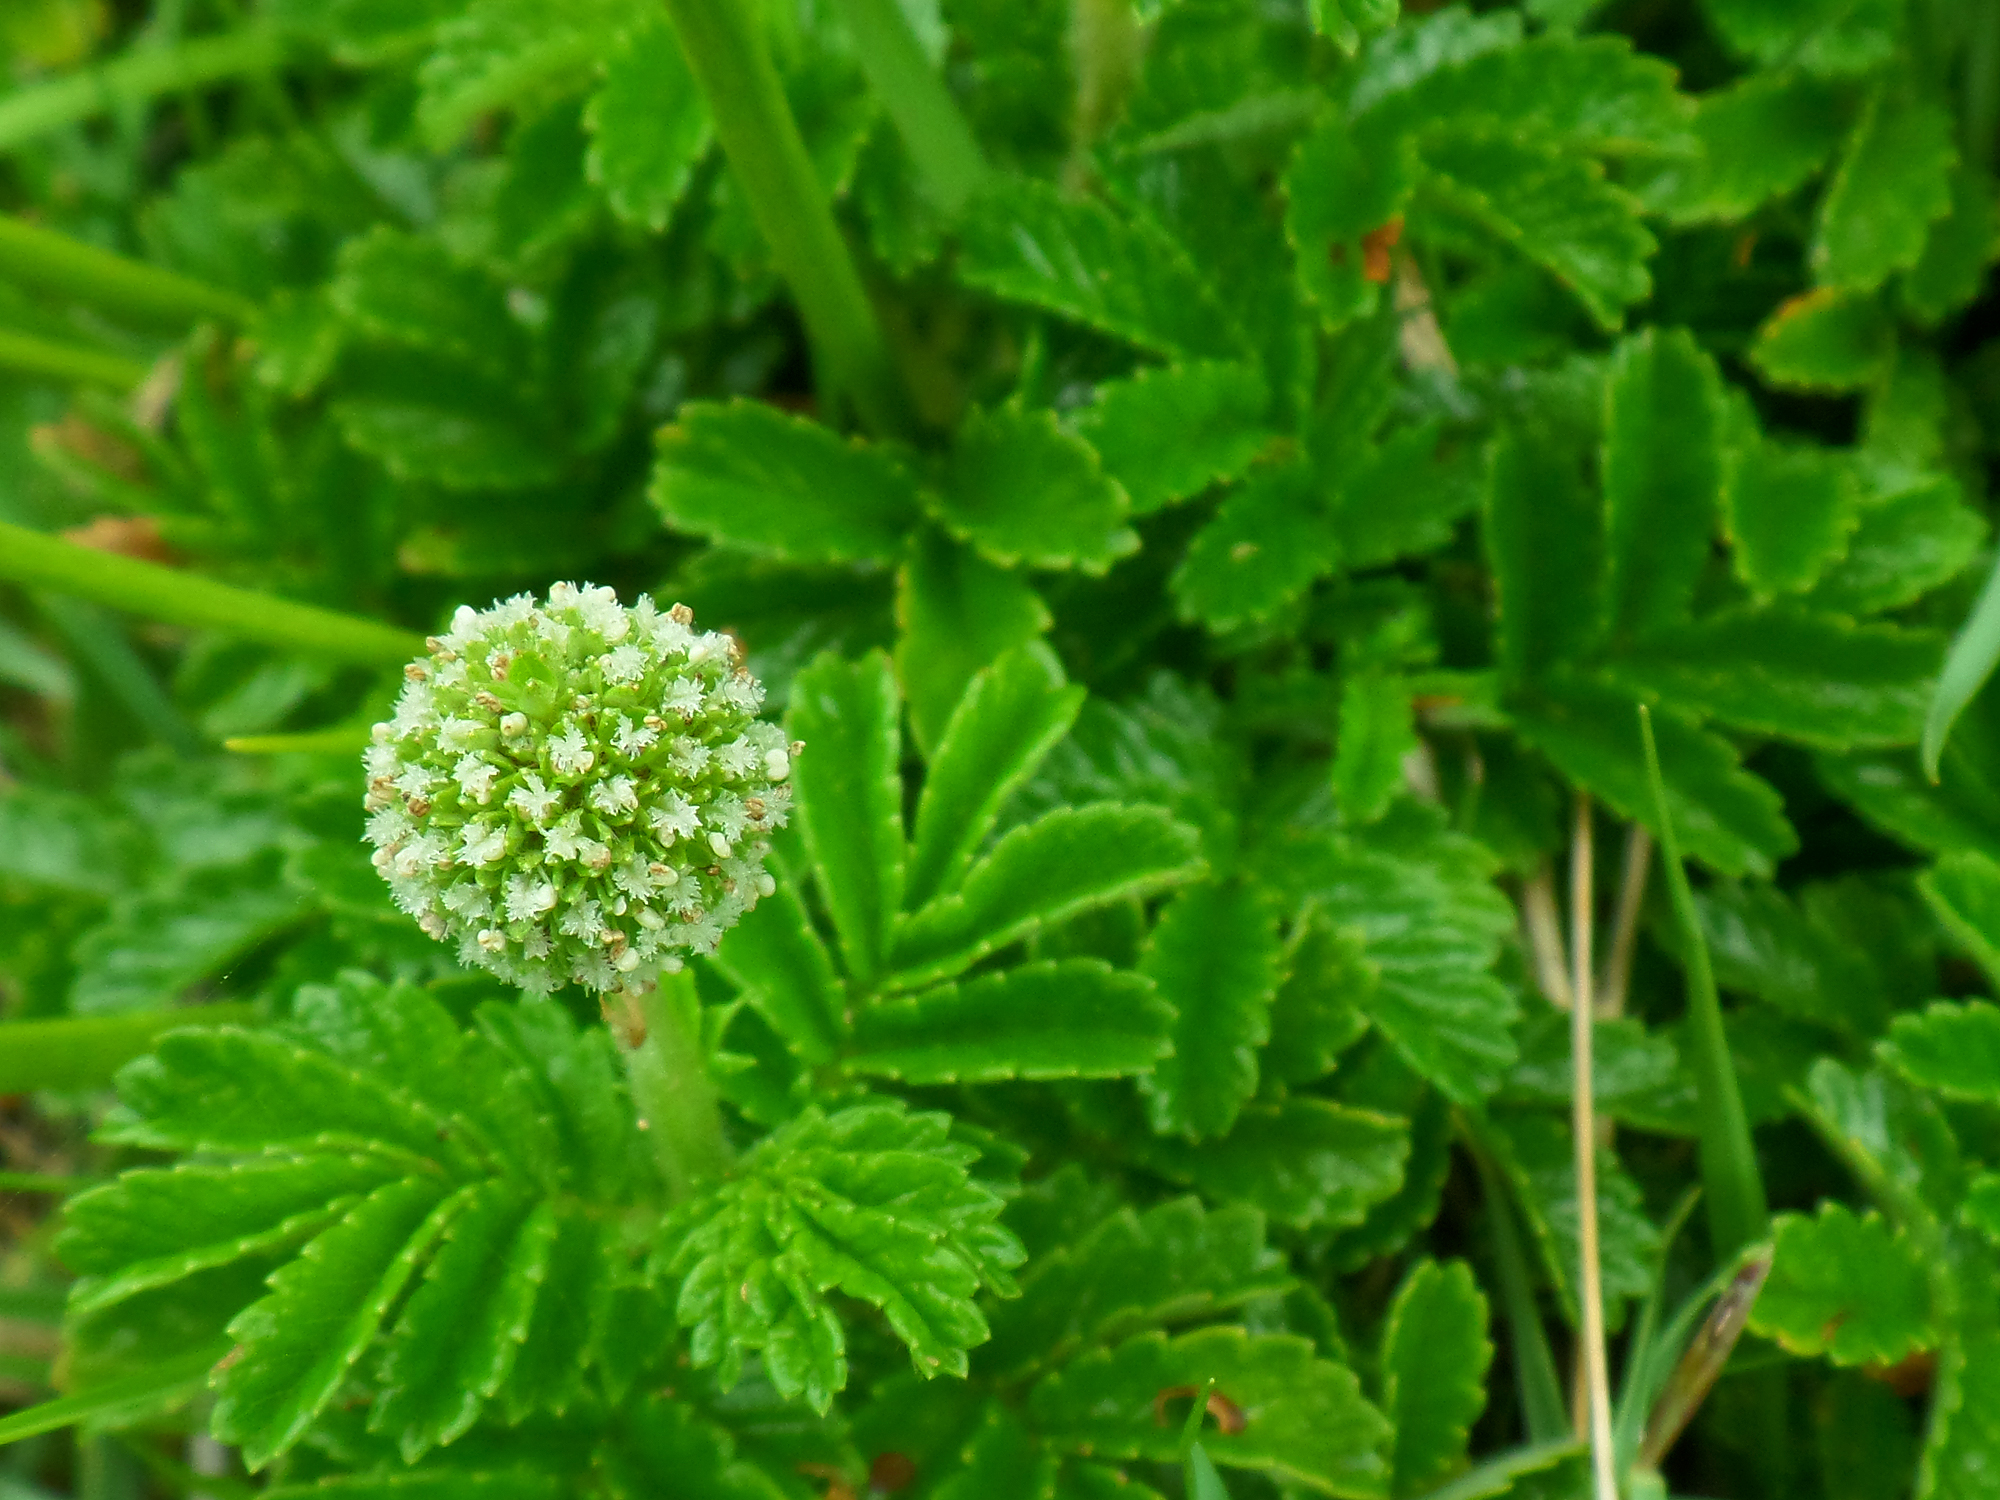
plant, leaf, flower, herb, produce, wildflower, australia, nsw, durras, south, shrub, flowering plant, urtica, annual plant, land plant, parsley family